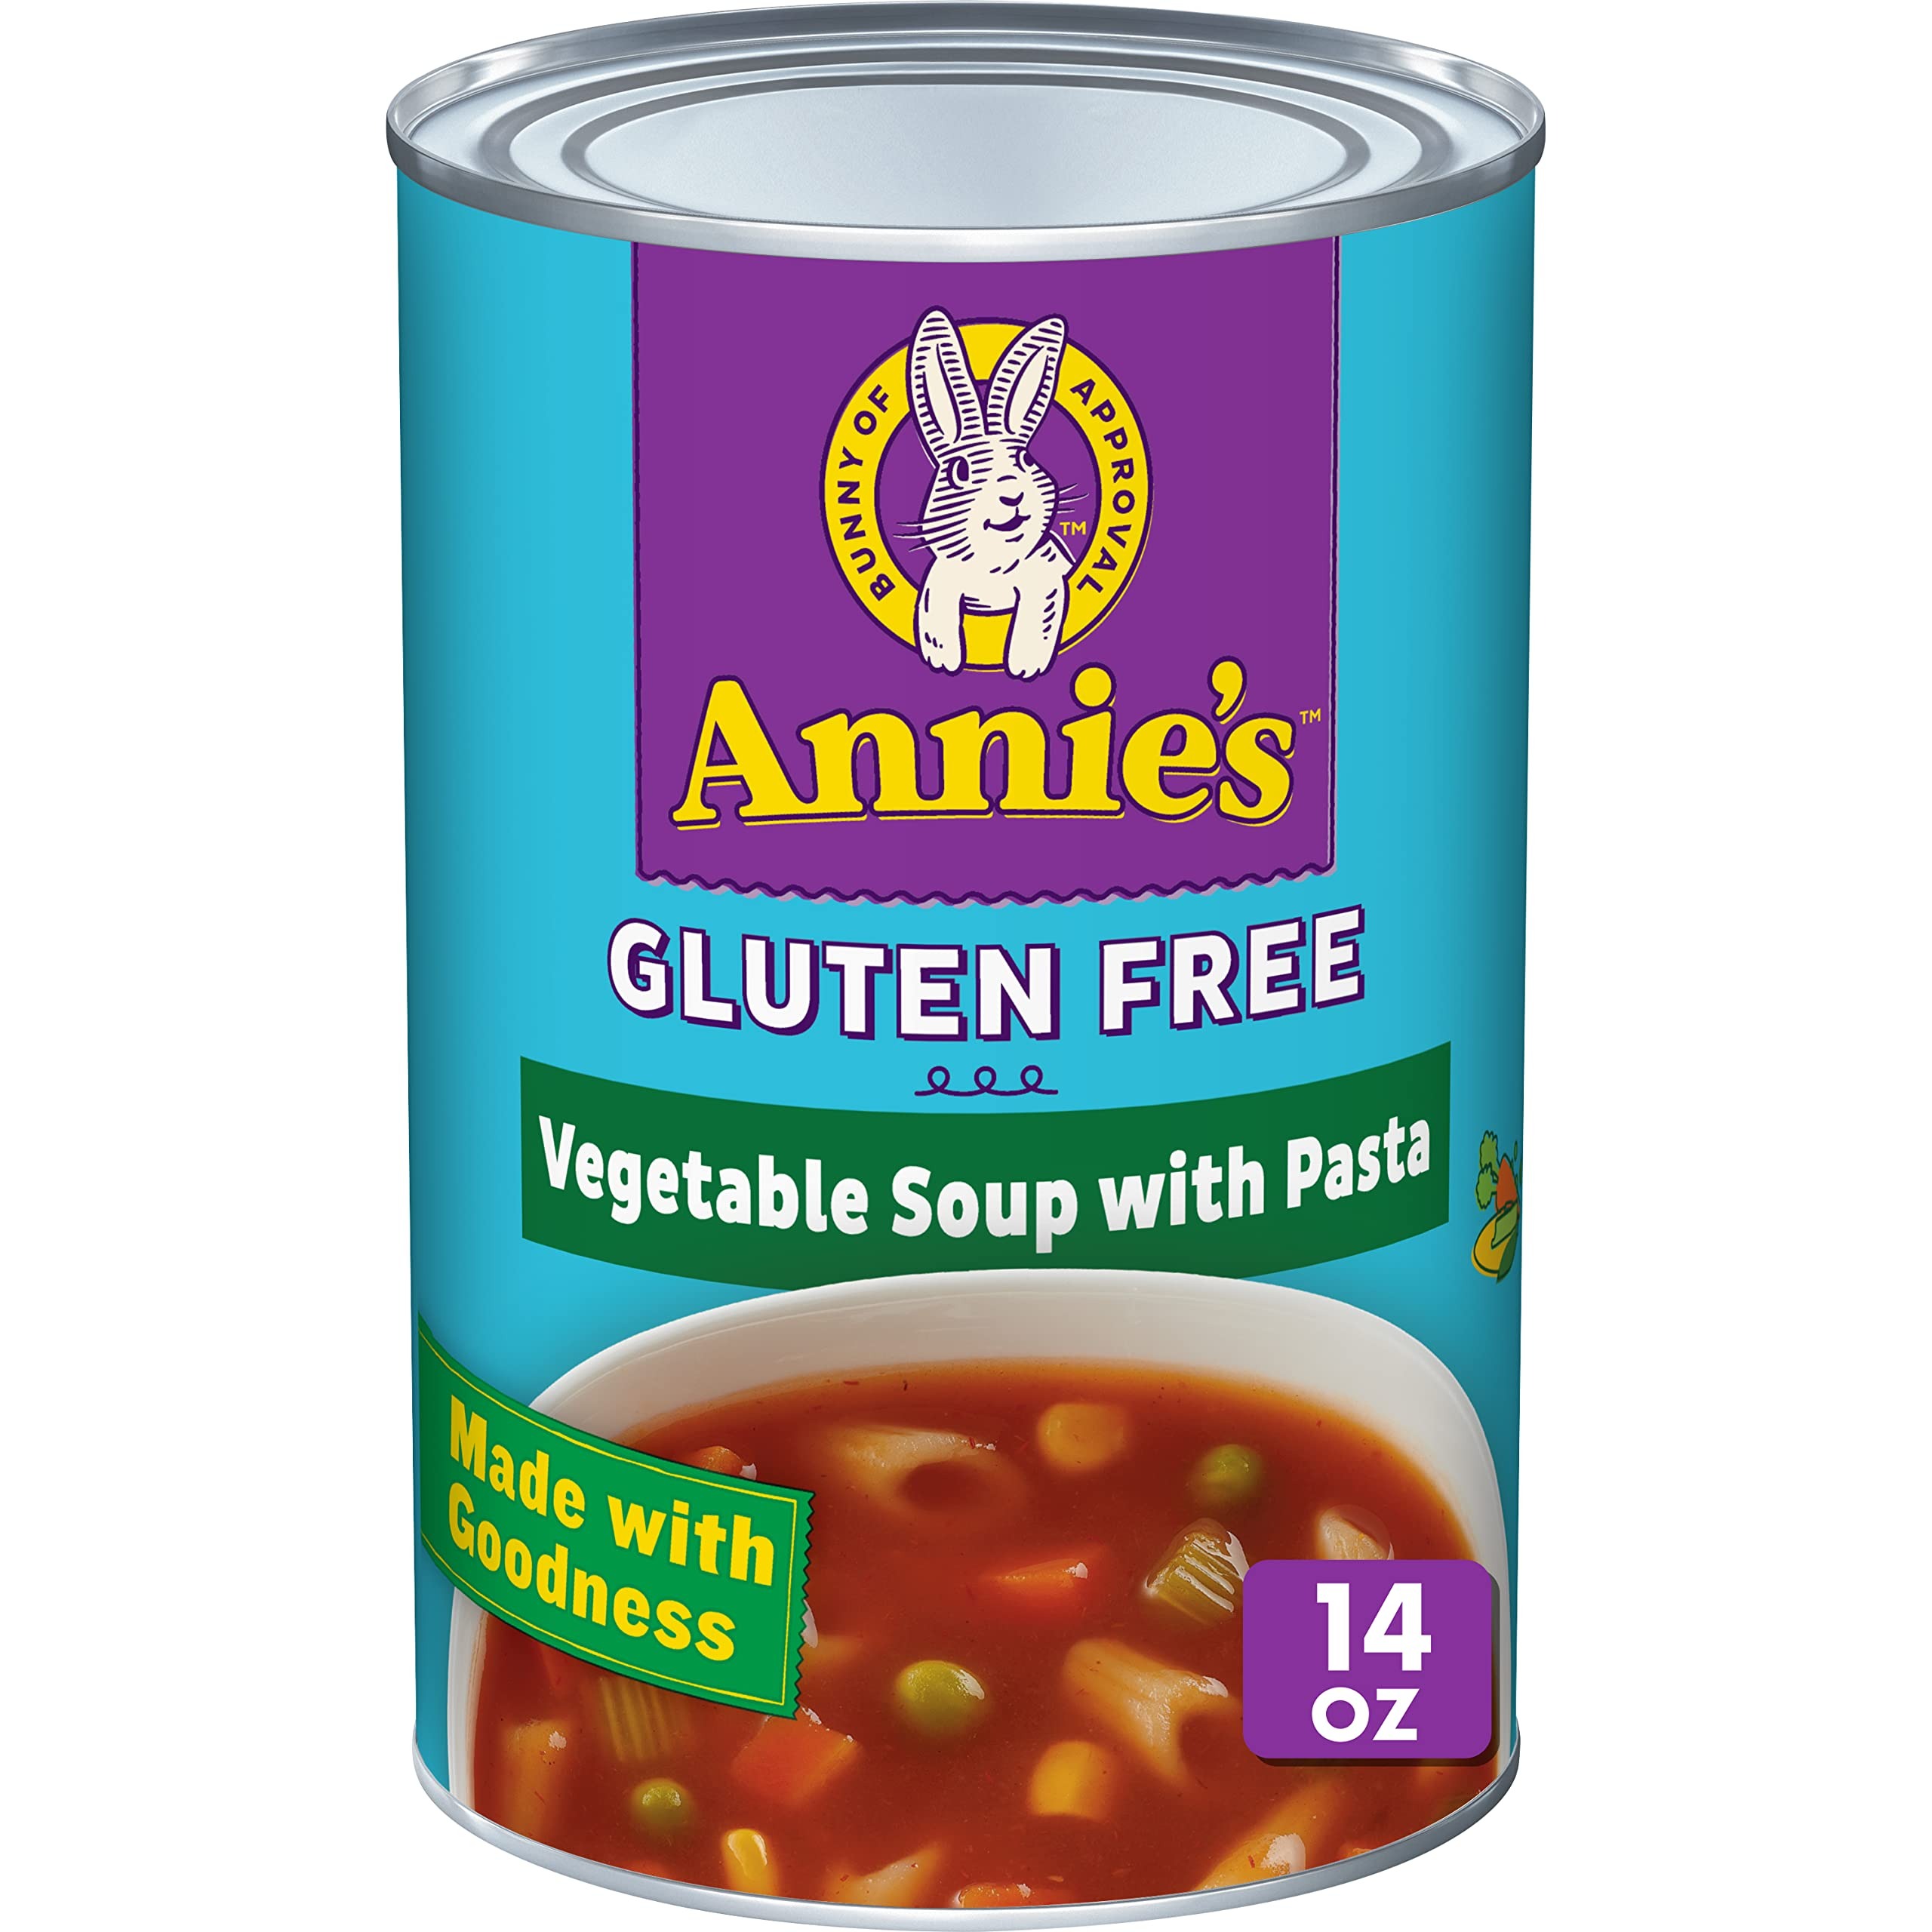
Item Name: Annie's Organic Gluten Free Vegetable Soup With Pasta, Canned Soup, 14 oz.
Bullet Point 1: ONE CUP VEGGIES PER SERVING: Annie's Vegetable Soup with Pasta is a tasty way to get your veggies in
Bullet Point 2: EASY DINNER OPTION: Reach for Annie's canned soup on busy weeknights or as part of a quick lunch
Bullet Point 3: READY IN MINUTES: Heat in a saucepan or cook in the microwave for a tasty meal addition that's ready in minutes
Bullet Point 4: WHOLESOME INGREDIENTS: No preservatives or synthetic color or artificial flavors; No high fructose corn syrup; Made with organic celery, corn, and carrots
Bullet Point 5: CONTAINS: One 14 oz can Annie's Gluten Free Vegetable with Pasta Soup
Value: 14.0
Unit: Ounce

Price: 14.84